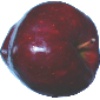
Label: Apple Red Delicious 1